Cowichan Tribes

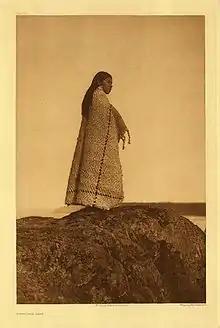
Cowichan girl, 1913 (Edward Curtis).

Cowichan Tribes is the band government of the Cowichan, a group of Coast Salish peoples who live in the Cowichan Valley region on Vancouver Island. With over 3,800 registered members, it is the single largest First Nations band in British Columbia.